Emmanuel Le Maout

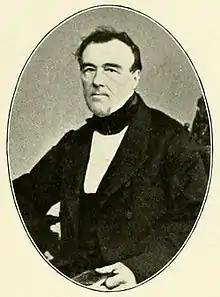
Emmanuel Le Maout (1799-1877)

Jean-Emmanuel-Marie Le Maout (29 December 1799, Guingamp – 23 June 1877, Paris) was a French naturalist.